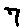
Label: 7